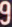
Number: 9